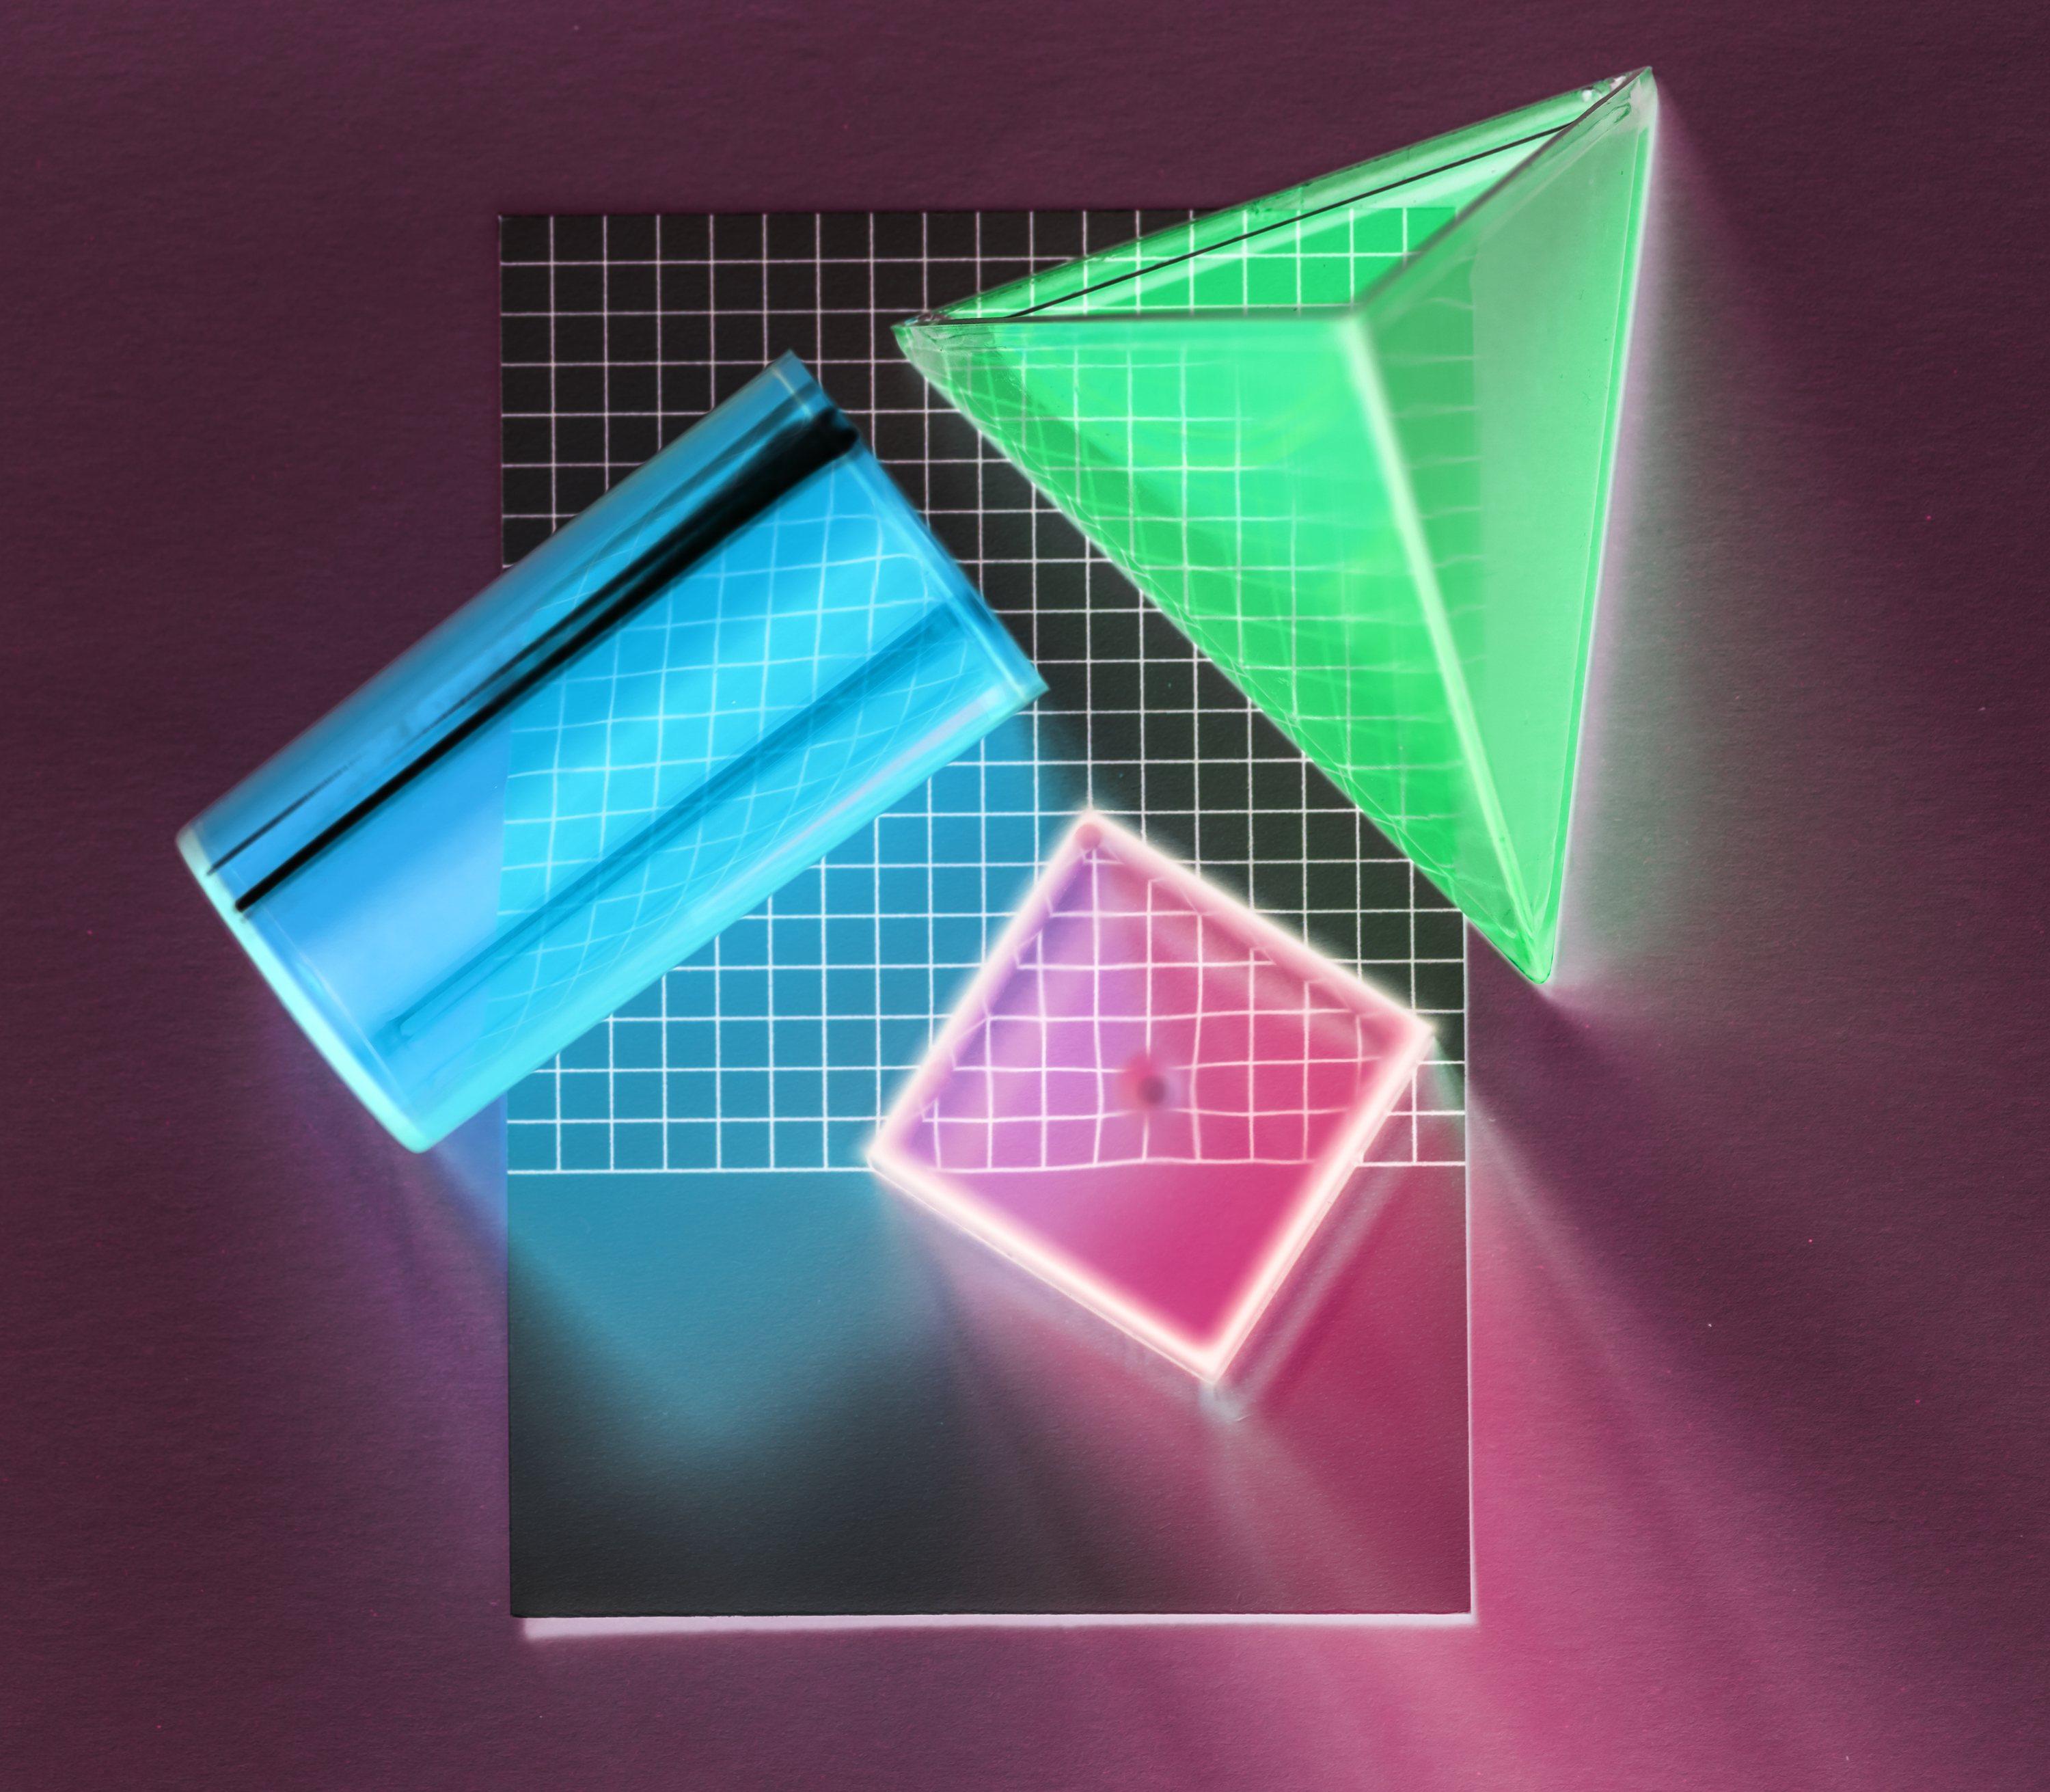
art, background, blocks, blue, bright, close up, colorful, concept, cone, construction, creativity, cube, cylinder, dimensions, education, educational, effects, figures, geometric, geometrical, graph, green, isolated, lay flat, mathematics, micro, neon, neon lights, object, orange, paper, prism, pyramid, red, shadow, shape, shining, top view, toy, triangular, tube, light, product, triangle, material, square, angle, plastic, rectangle